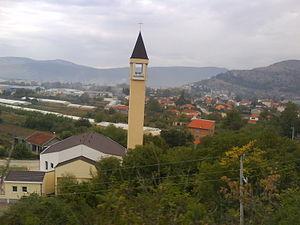
Tasovčići est une localité de Bosnie-Herzégovine. Elle est située dans la municipalité de Čapljina, dans le canton d'Herzégovine-Neretva et dans la Fédération de Bosnie-et-Herzégovine. Selon les premiers résultats du recensement bosnien de 2013, elle compte 2 101 habitants.